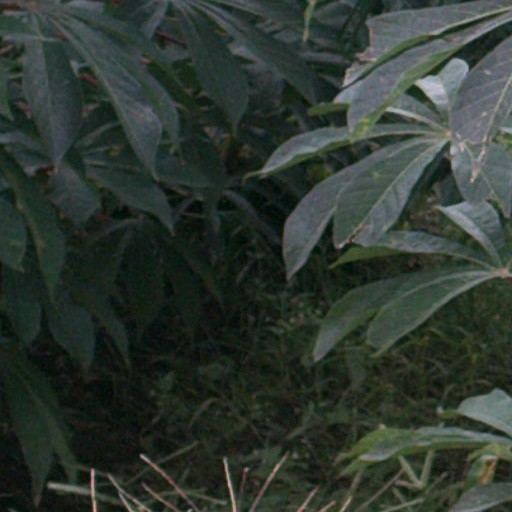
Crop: cassava